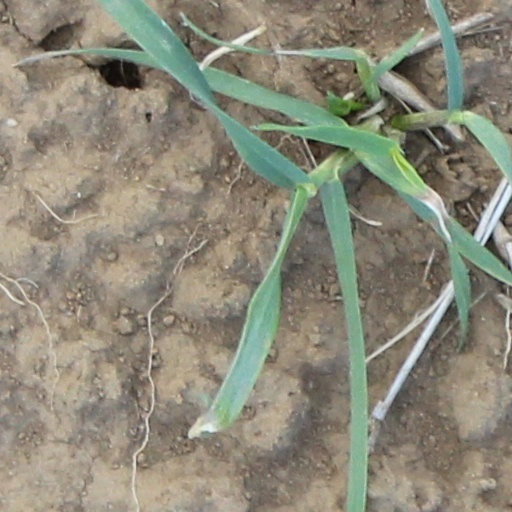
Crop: wheat